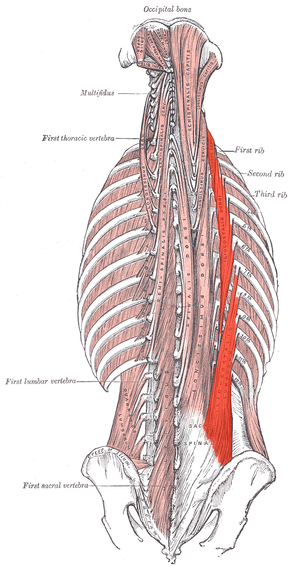
Le muscle ilio-costal, aussi appelé sacro-lombal, est un muscle large, épais, qui diminue de volume à son l’extrémité céphalique. Il est situé dans la portion latérale de la gouttière para-vertébrale.